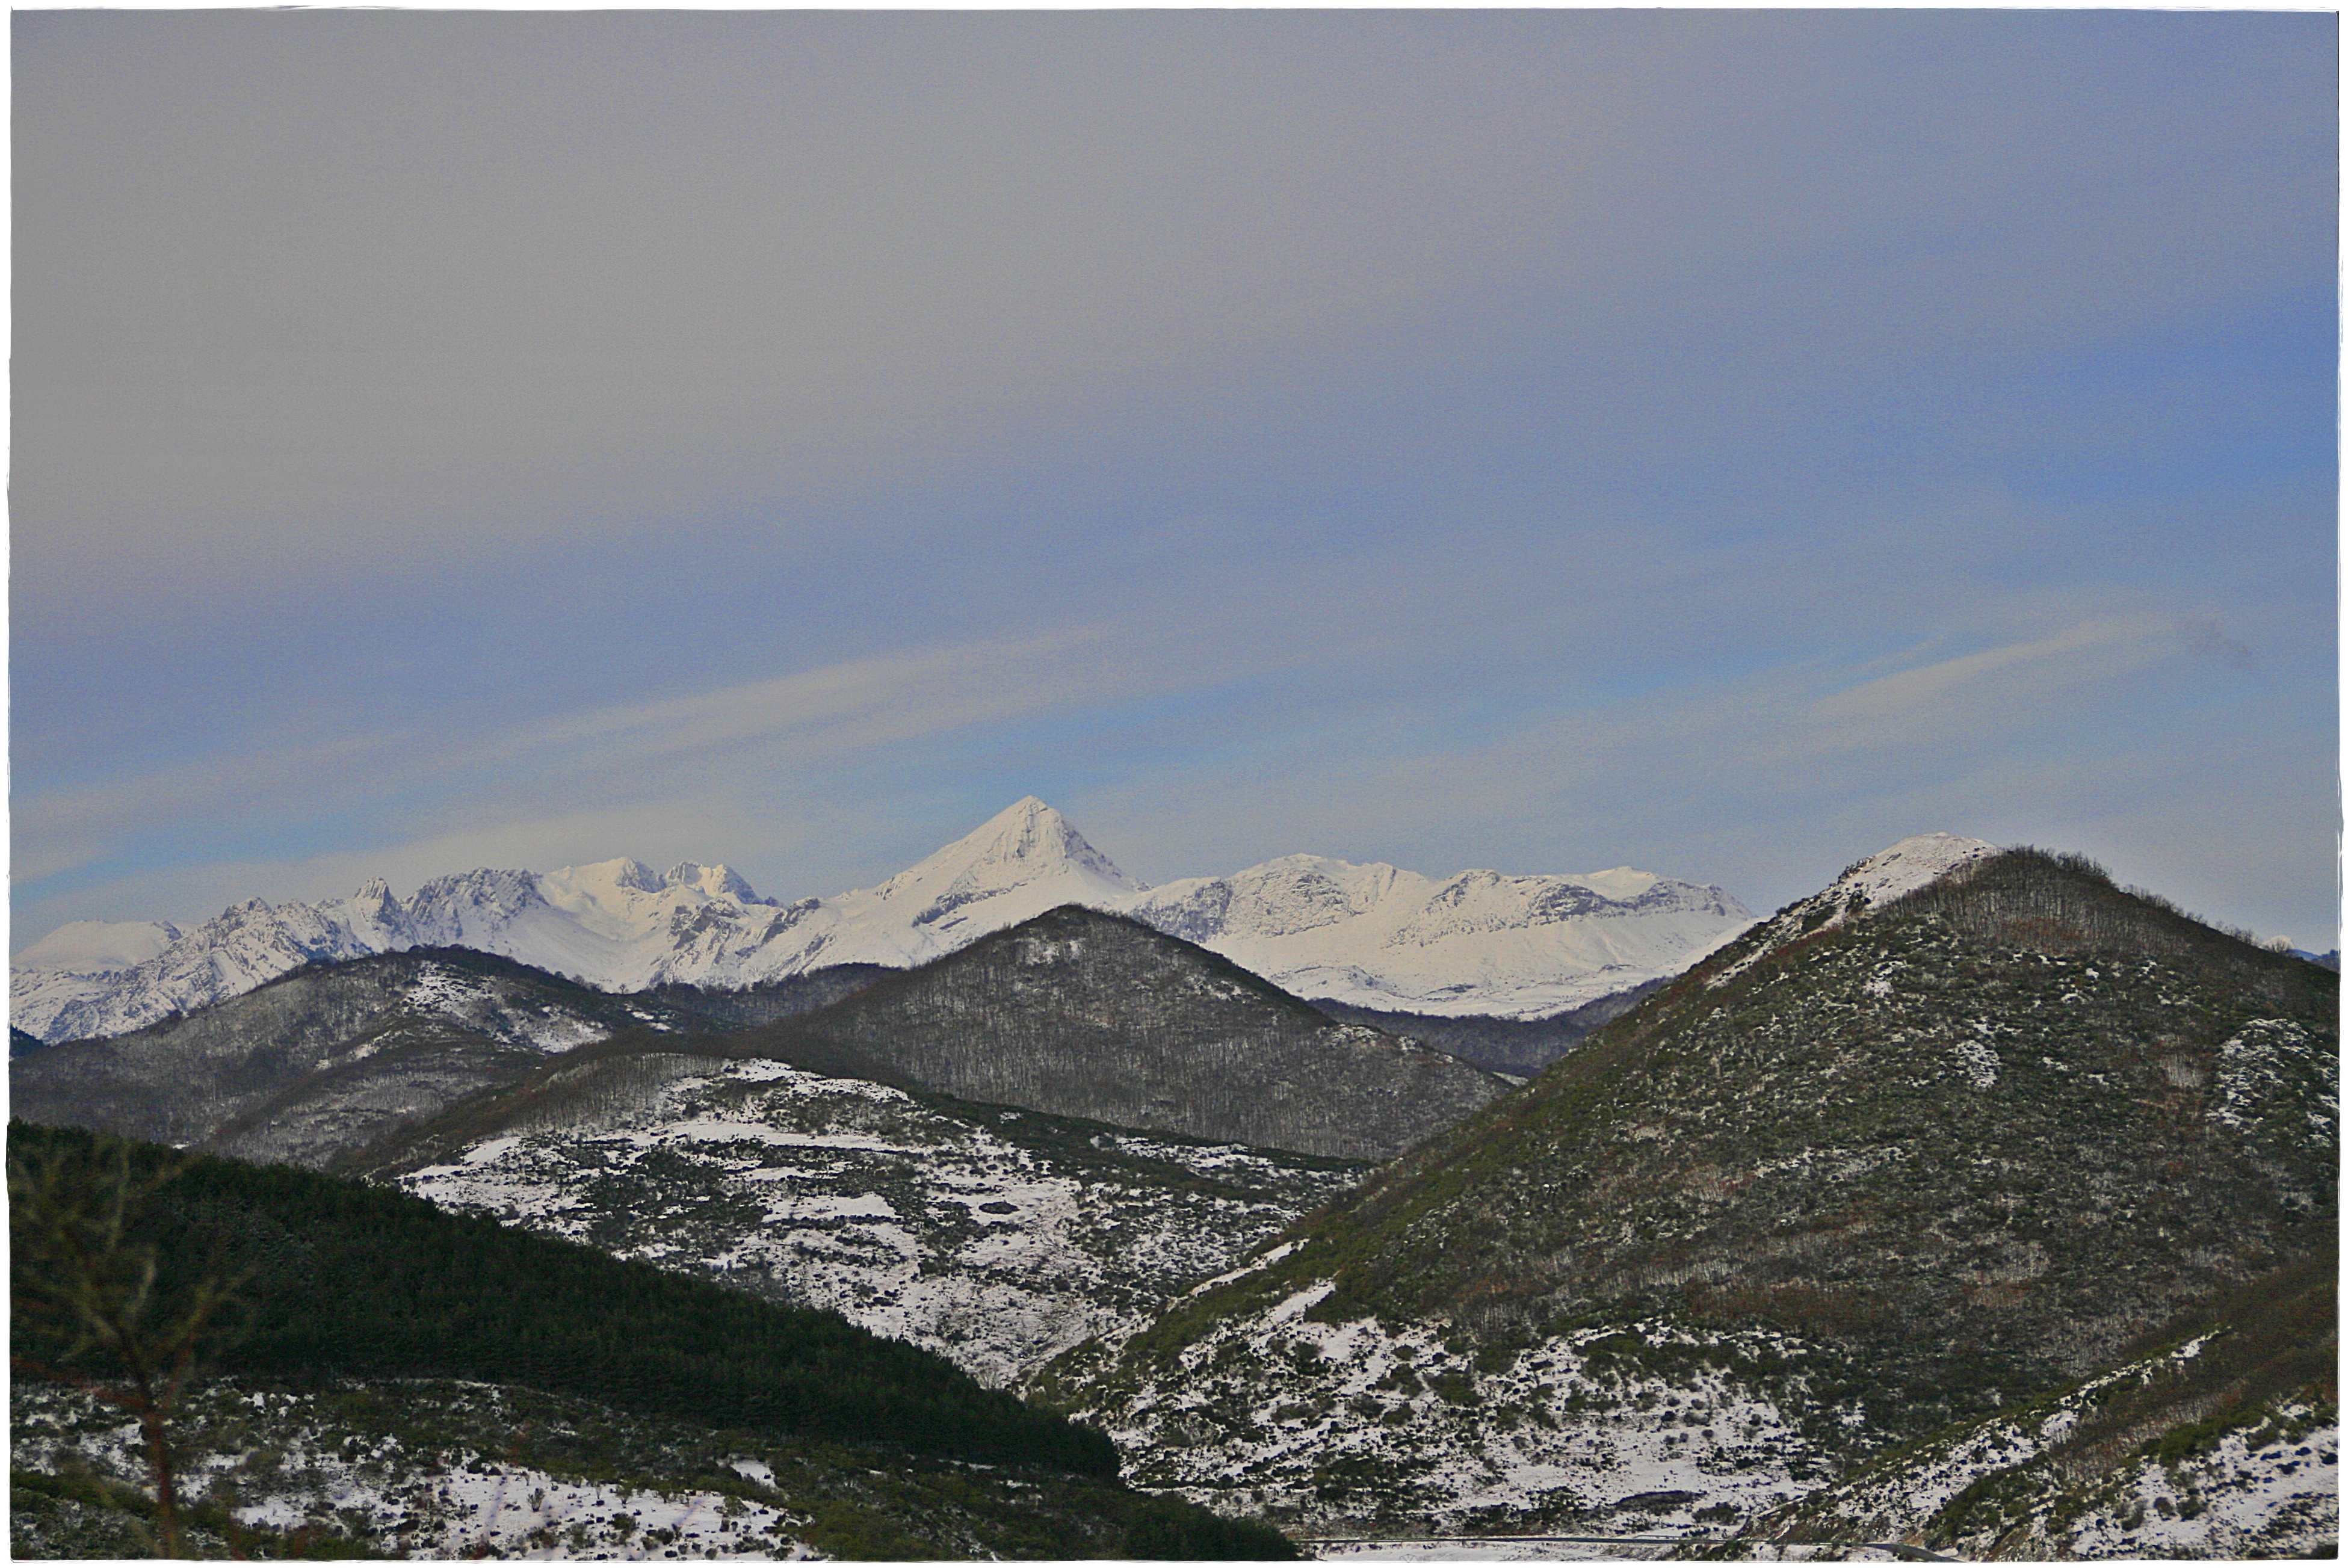
mountain, snow, lake, mountain range, ridge, summit, alps, plateau, leon, fell, loch, monta as, ria o, valvededelasierra, landform, mountain pass, geographical feature, mountainous landforms